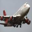
Label: airplane